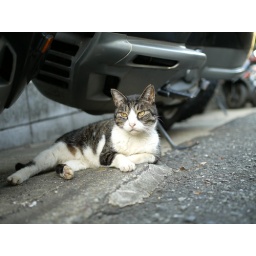
aka Pyai Pyai - a friendly street cat in Sendagaya, P2000499